Wheel spider

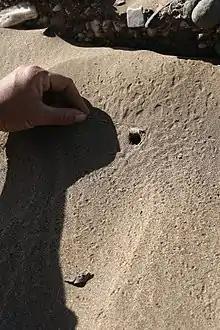
Burrow

Wheel spiders are up to 20 mm in size, with males and females the same size. The wheel spider does not make a web; it is a nocturnal, free-ranging hunter, coming out at night to prey on insects and other small invertebrates. Its bite is mildly venomous, but the spider is not known to be harmful to humans.